Bedroom production

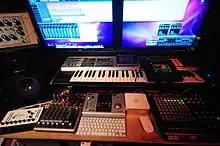
A home studio

A bedroom producer is an amateur musician who creates, performs, and records their music independently using a home studio, often considered a hobbyist opposed to a professional record producer in the recording industry that works in a traditional studio with clients. Typically bedroom producers use accessible digital technology that costs less than the equipment in a professional studio, such as MIDI controller-based instruments and virtual studio technology (software synthesized instruments and digital effects), to create music for release to the world. While a professional record producer oversees and guides the recording process, often working alongside multiple people such as studio musicians, singers, engineers, mixers, songwriters, arrangers, and orchestrators, a bedroom producer does everything independently: creating the ideas, recording them and processing them for release. Bedroom producers are often self-taught, learning sound design, mixing and music theory by reading music production blogs and watching tutorials on the internet. As bedroom producers depend on the accessibility of music technology, bedroom production has been made easier with advances in home computing power and digital audio workstations (DAW).